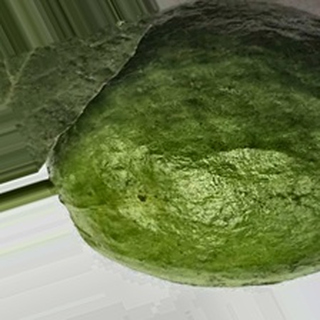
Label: healthy_guava